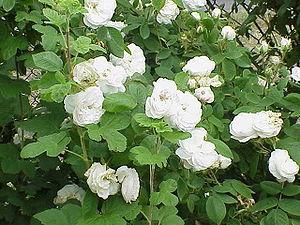
'Madame Hardy' est un cultivar de rosier obtenu en 1832 par le rosiériste français Jules-Alexandre Hardy, chef-jardinier du jardin du Luxembourg. Dédié à l'épouse de l'obtenteur, ce rosier compte parmi les onze rosiers historiques distingués par la Fédération mondiale des sociétés de roses.